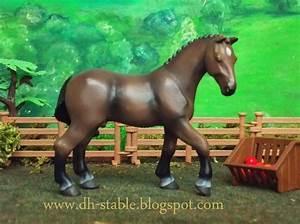
horse